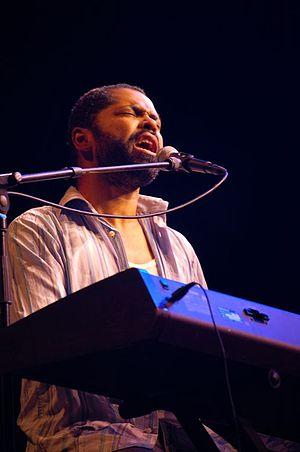
Ronny Mosuse est un chanteur, musicien, auteur-compositeur, producteur de musique et présentateur d'émissions belge néerlandophone. Ronny Mosuse est le frère de Robert Mosuse, il a également 3 frères et une sœur.